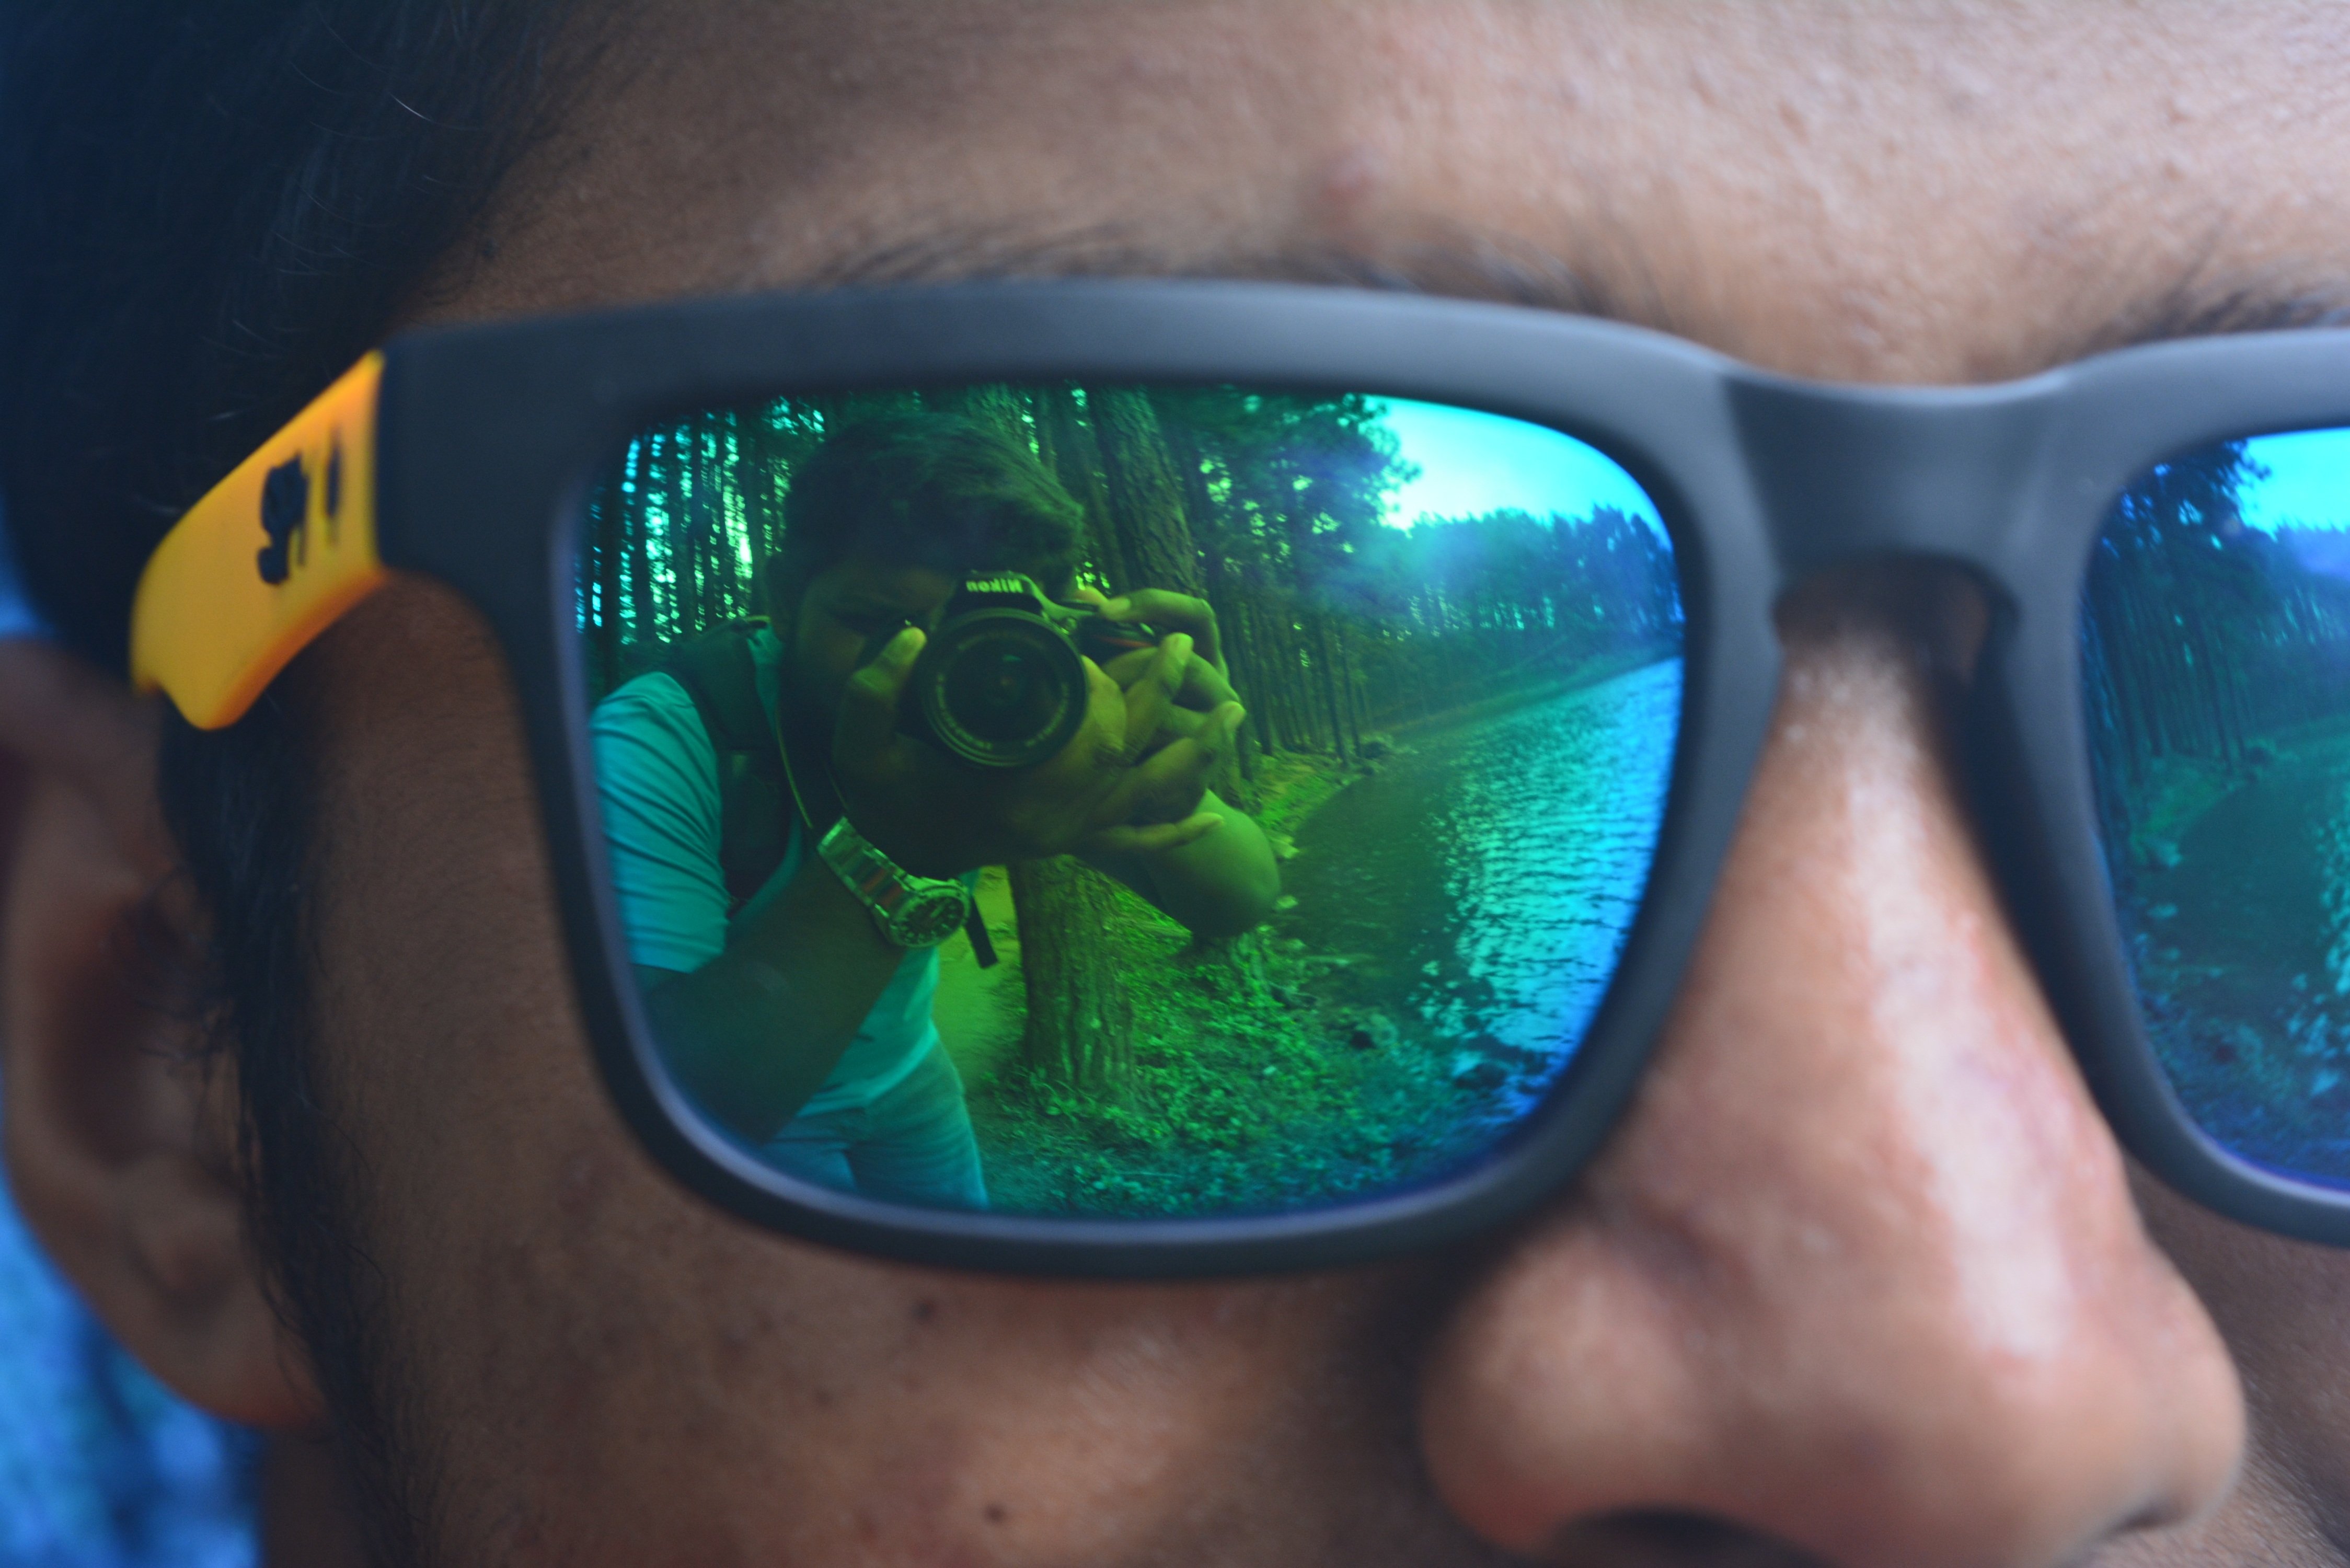
glass, green, colourful, color, blue, friends, lovely, sunglasses, glasses, goggles, eyewear, spy, shot, outing, vision care, enjoyed